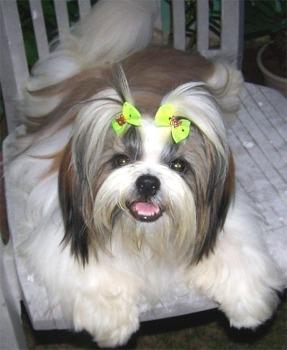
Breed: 249-n000106-Japanese_spaniel